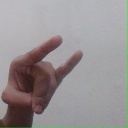
अक्षर: च